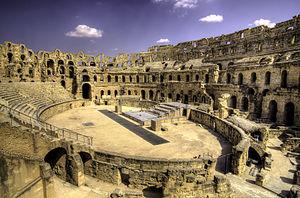
Amphithéâtre, d'El Jem This is a photo of the protected monument identified by the ID 53-3 in Tunisia.